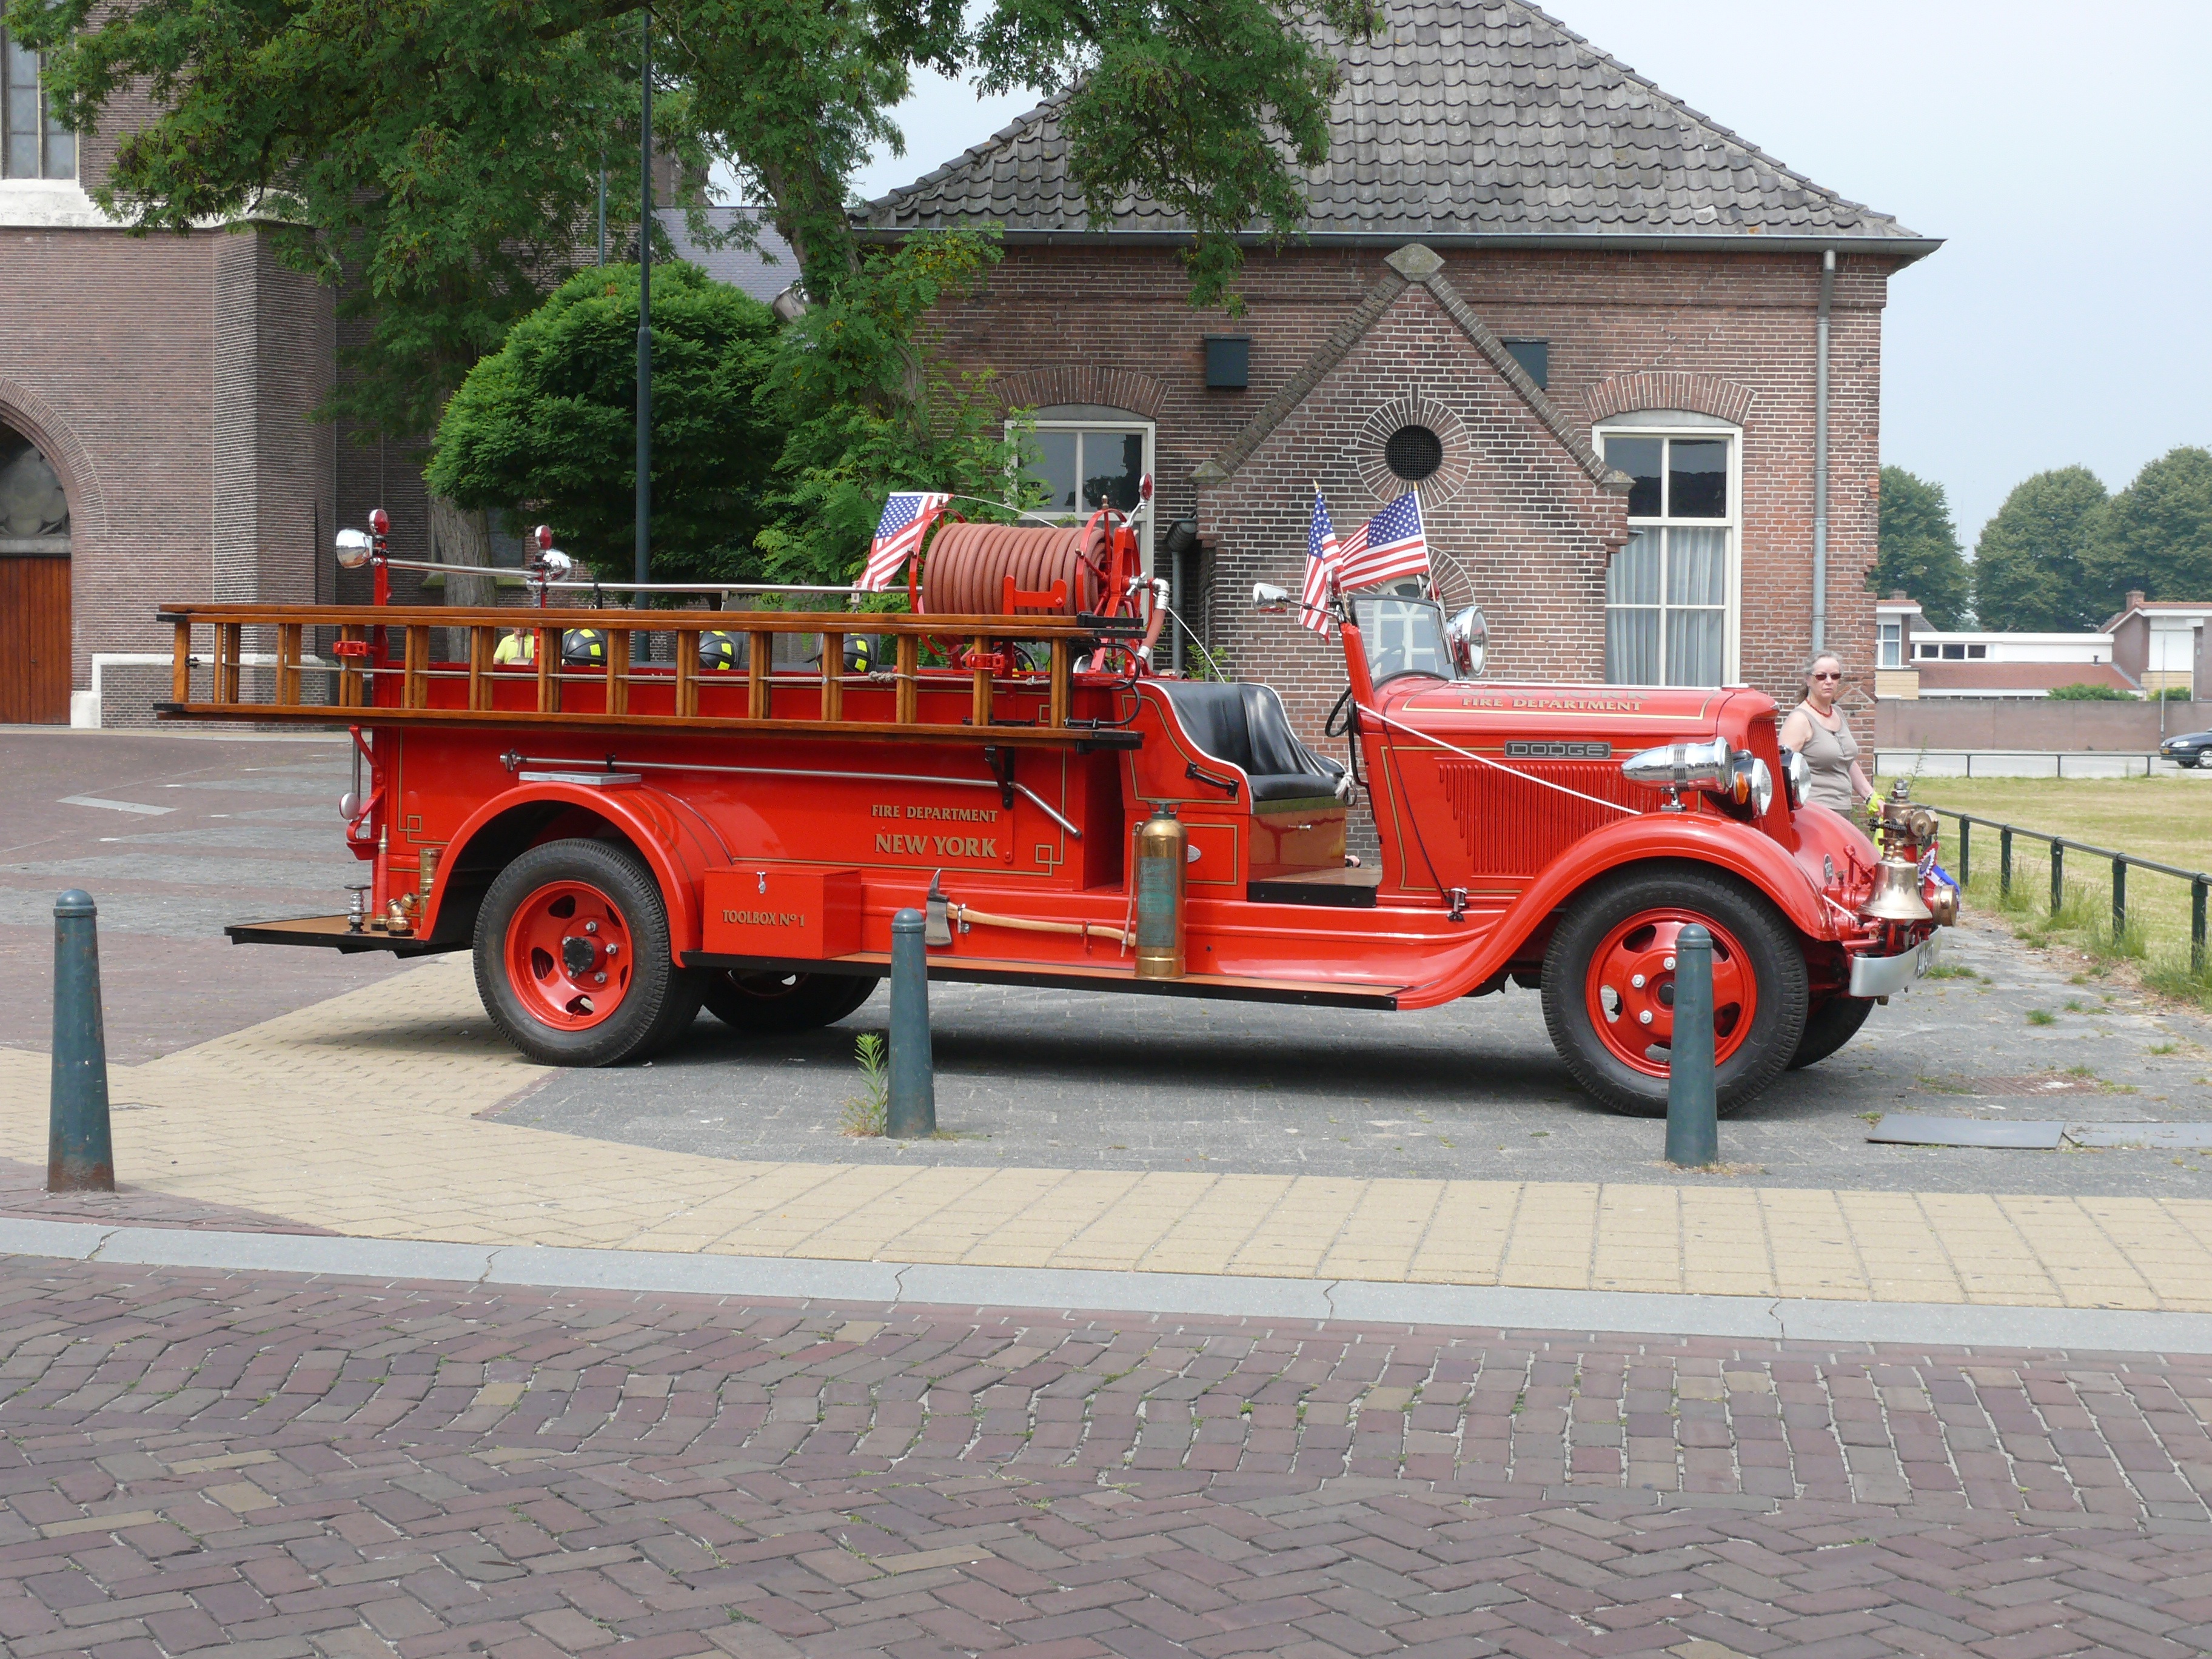
car, vintage, red, vehicle, fire, old car, motor vehicle, vintage car, fire department, cars, oldtimer, convertible, classic cars, antique car, land vehicle, automobile make, luxury vehicle, fire apparatus